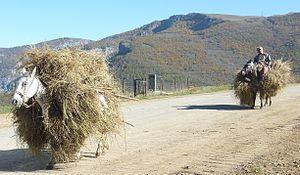
Deux ânes chargés près du monastère de Tatév
Une bête de somme, animal de charge ou animal de portage, est un animal domestique utilisé par l'homme comme animal de travail pour porter des charges. Il s'agit le plus souvent d'un quadrupède dont le dos est équipé d'un dispositif permettant de mieux répartir le poids des objets à transporter et de stabiliser ceux-ci lors des mouvements de l'animal. Par extension, cette expression désigne aussi les animaux utilisés pour la traction animale et, au sens figuré, un humain accablé de travail.
L’Arménie, en forme longue la république d'Arménie, en arménien Hayastan, Հայաստան et Hayastani Hanrapetut’yun, Հայաստանի Հանրապետություն, est un pays situé dans la région du Petit Caucase en Asie occidentale. Cette ancienne république socialiste soviétique a des frontières terrestres avec la Turquie à l'ouest, la Géorgie au nord-nord-ouest, l'Azerbaïdjan à l'est et l'Iran au sud-est.